Commodore 1551

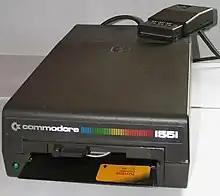
View of a European Commodore 1551 disk drive, showing the connector

The Commodore 1551 (originally introduced as the SFS 481) is a floppy disk drive for the Commodore Plus/4 home computer. It resembles a charcoal-colored Commodore 1541 and plugs into the cartridge port, providing faster access than the C64/1541 combination. Commodore reportedly planned an interface to allow use of the 1551 with the C64, but it was never released.